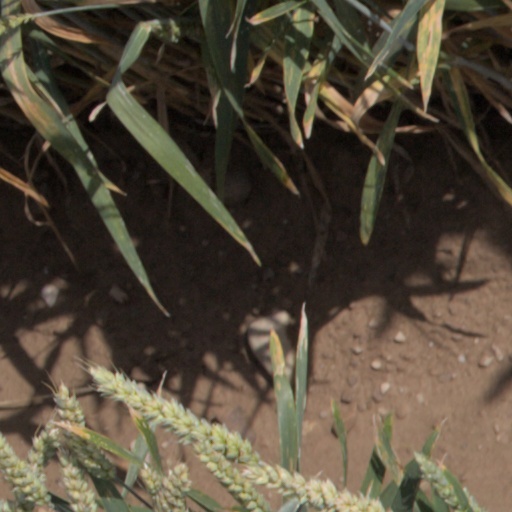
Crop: wheat